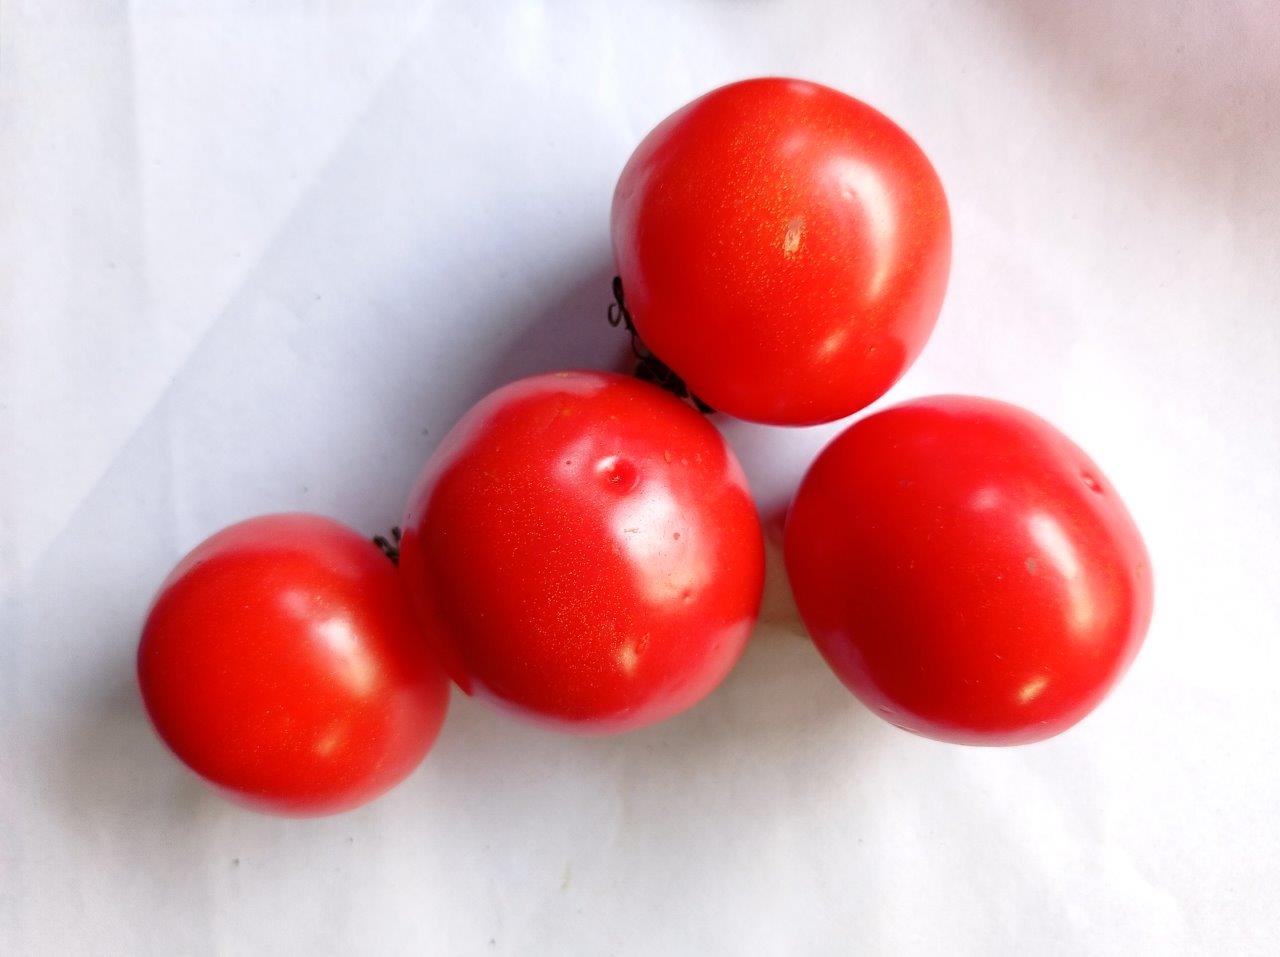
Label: Fresh